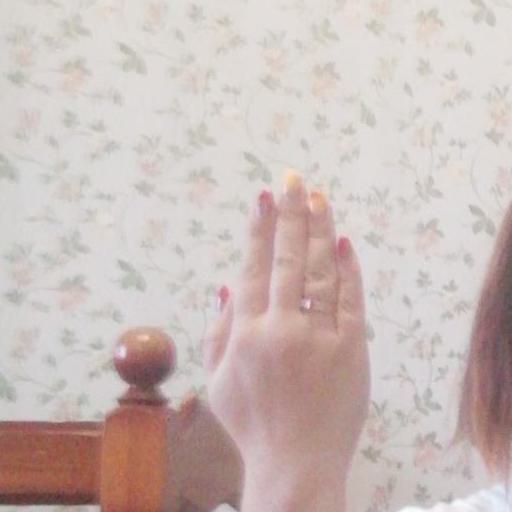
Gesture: stop_inverted